Gregorio Guglielmi

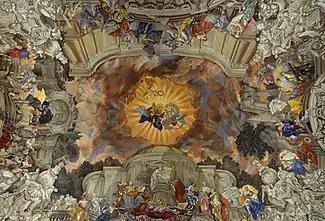
Ceiling fresco at the Austrian Academy of Sciences

His artistic education concluded with lessons from Francesco Trevisani, but he was already turning toward the Academic style of Sebastiano Conca, with whom he may also have studied. There are some indications that he studied in Paris during the 1740s and became acquainted with Claude Joseph Vernet. Early on, he obtained the patronage of Cardinal Alessandro Albani and may have also been supported by Cardinal Neri Maria Corsini.